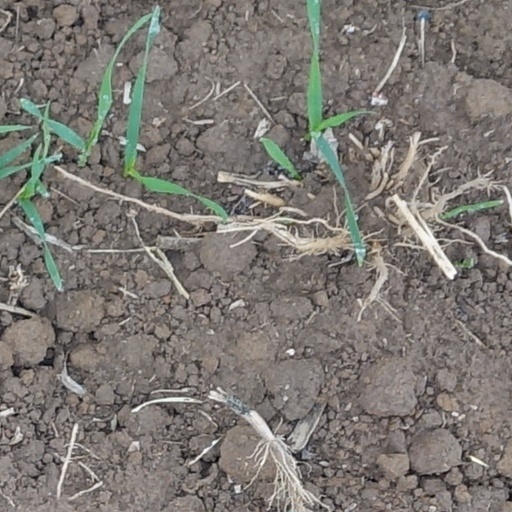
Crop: wheat